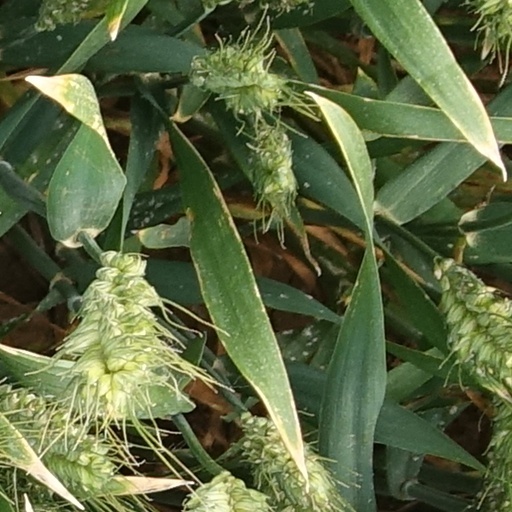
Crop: wheat